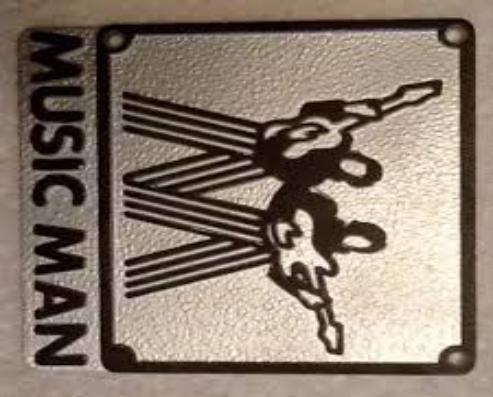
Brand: music man-1
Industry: Leisure